Music of Chile

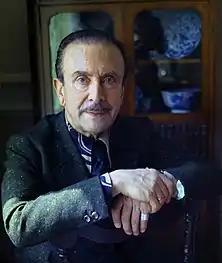
Claudio Arrau, a great pianist of the 20th century

Since the beginning of the Chilean republic, the need for highly trained musicians in educational institutions and in the classical music scene was evident. Initially, this need was fulfilled by artists coming from nearby Peru (Viceroyalty of Peru), both former important viceroyalties of Spain. In 1823, a wave of professional musicians came to Chile, including: Bartolome Filomeno and Jose Bernardo Alzedo from Lima, Peru; and the Spanish musician Isidora Zegers.